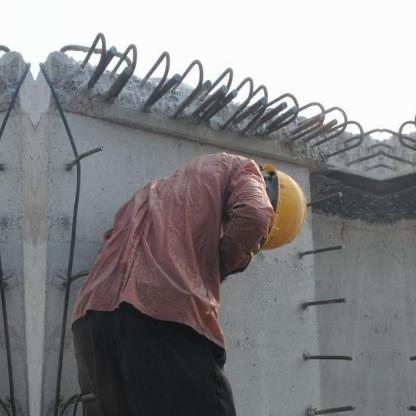
Objects in the image:
label: helmet